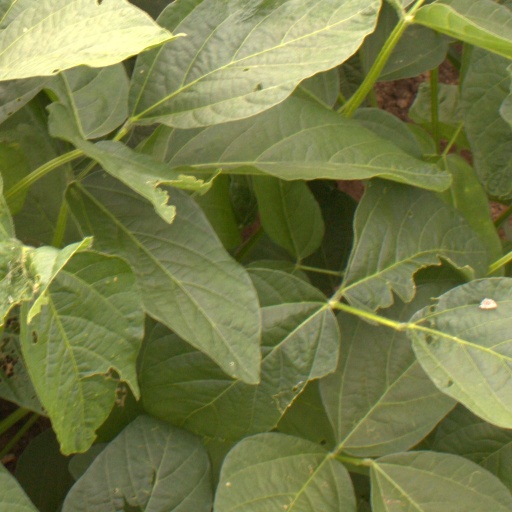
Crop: soybean